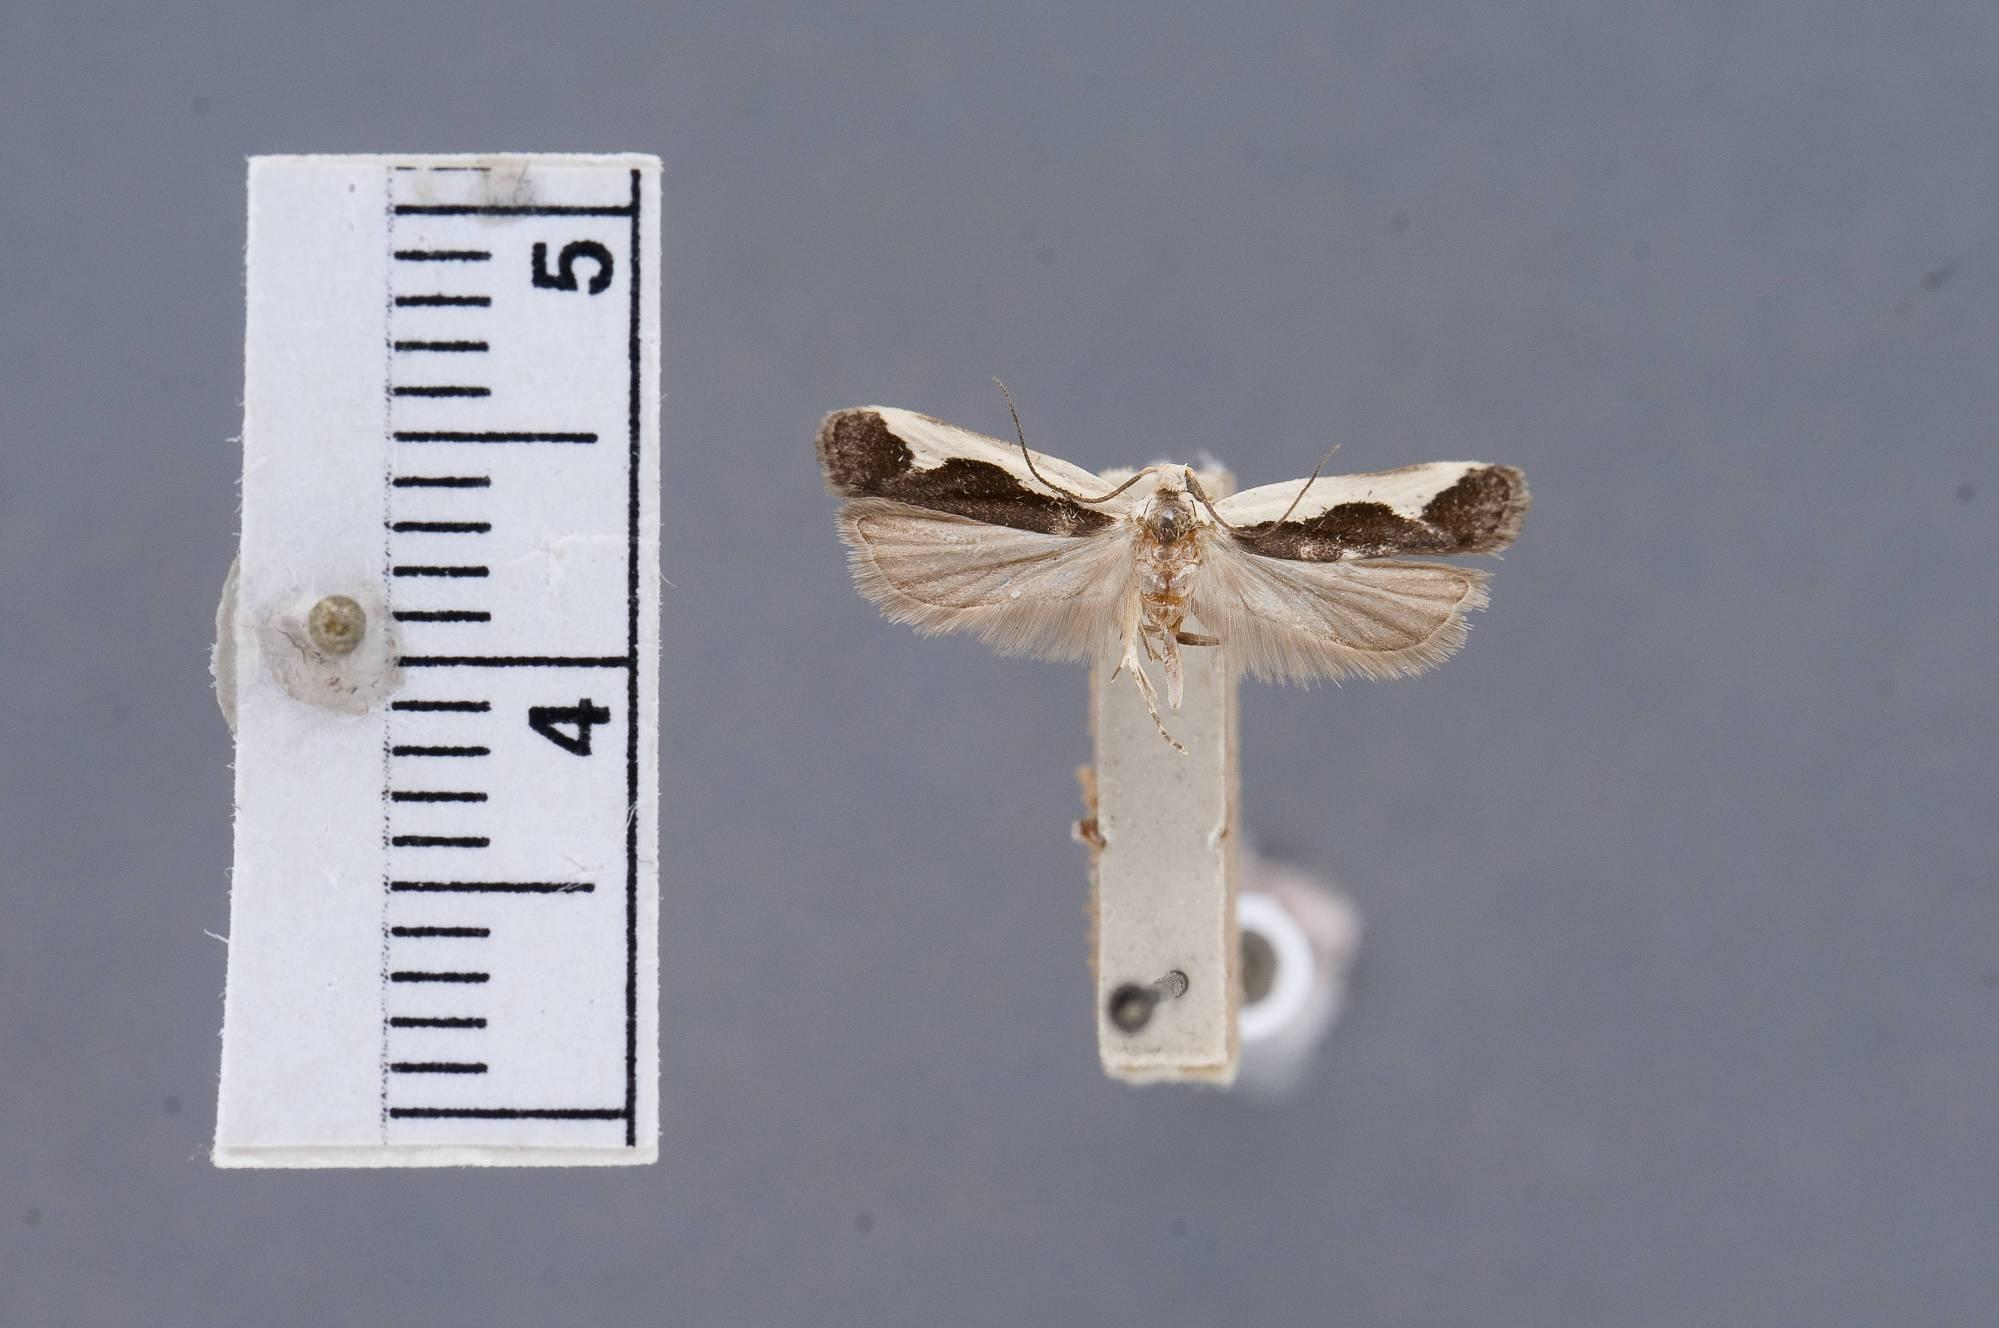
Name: Dichomeris aleatrix
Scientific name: Dichomeris aleatrix Hodges, 1986
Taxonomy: Animalia, Arthropoda, Insecta, Lepidoptera, Glossata, Gelechiidae, Dichomeridinae
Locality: [Not Stated], Putnam, Illinois, United States
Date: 15 Jun 1944